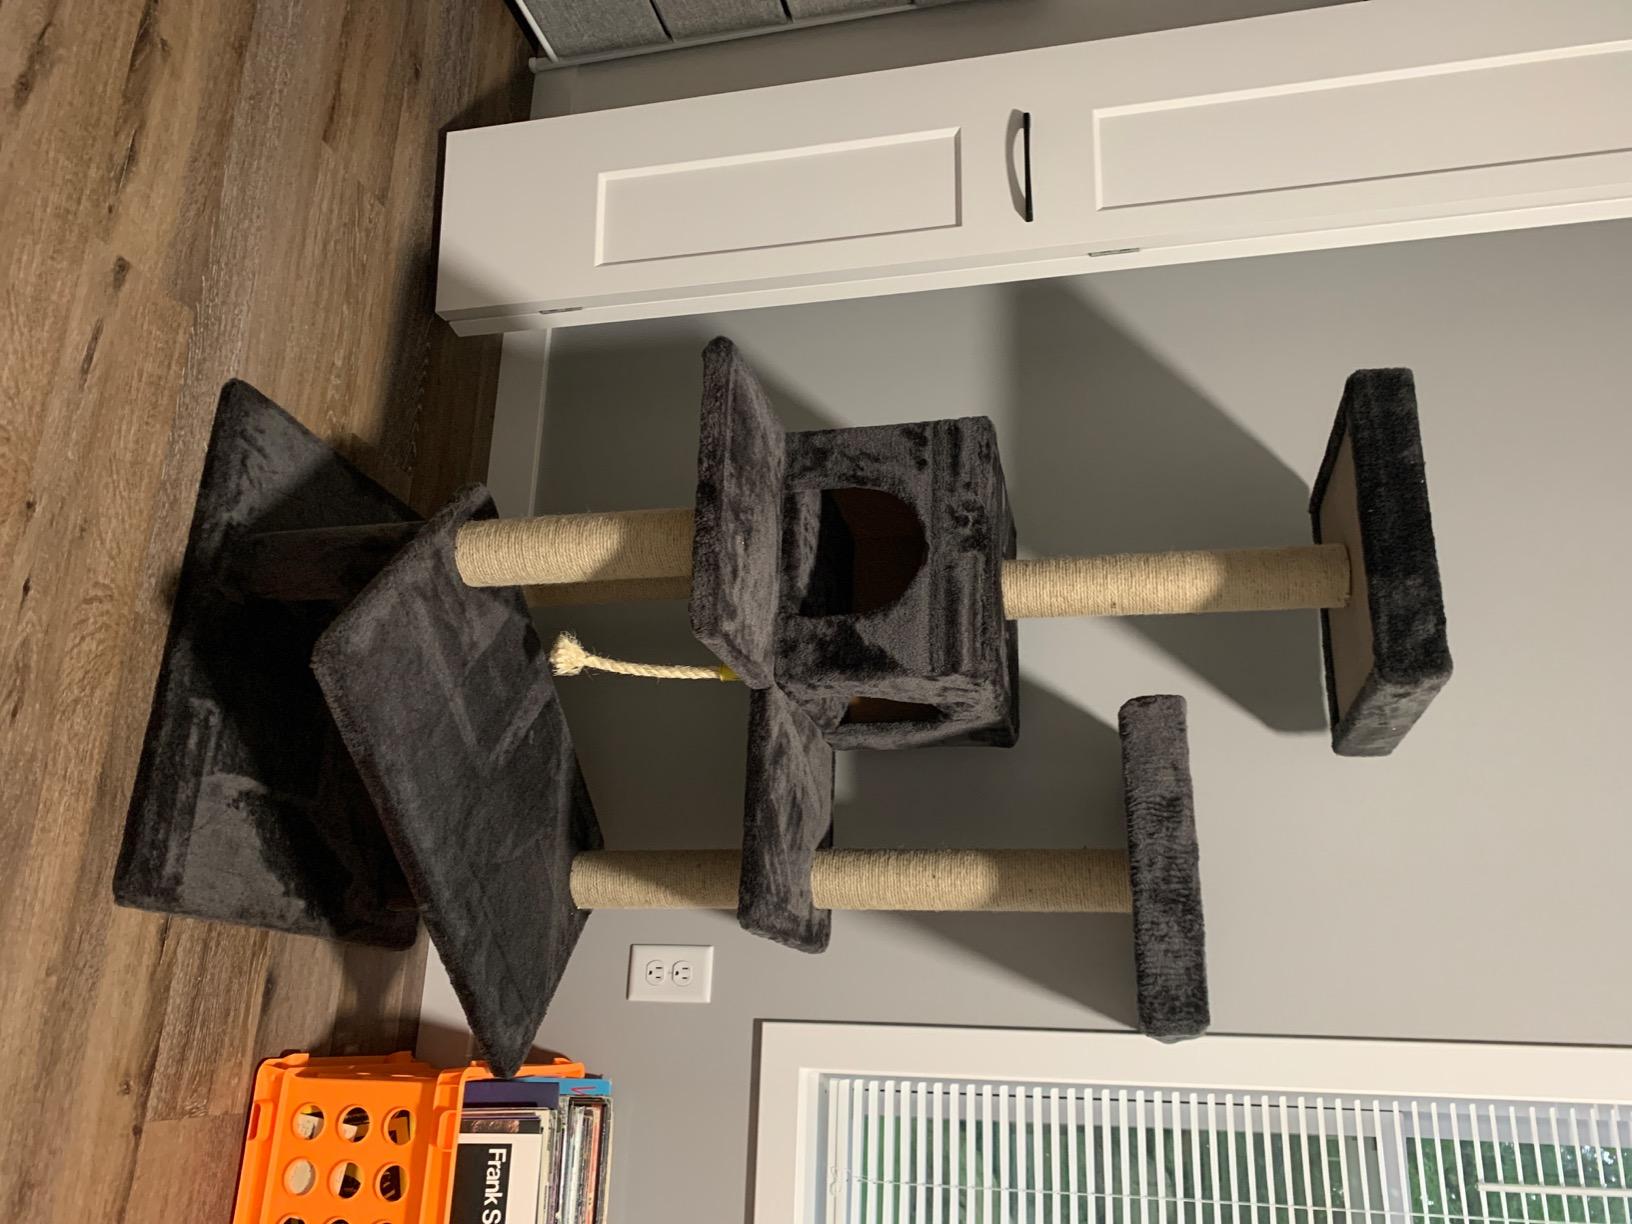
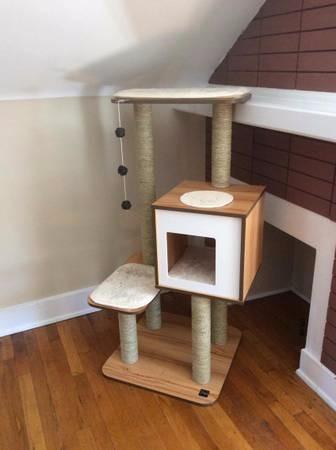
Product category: items_cat tree
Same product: no